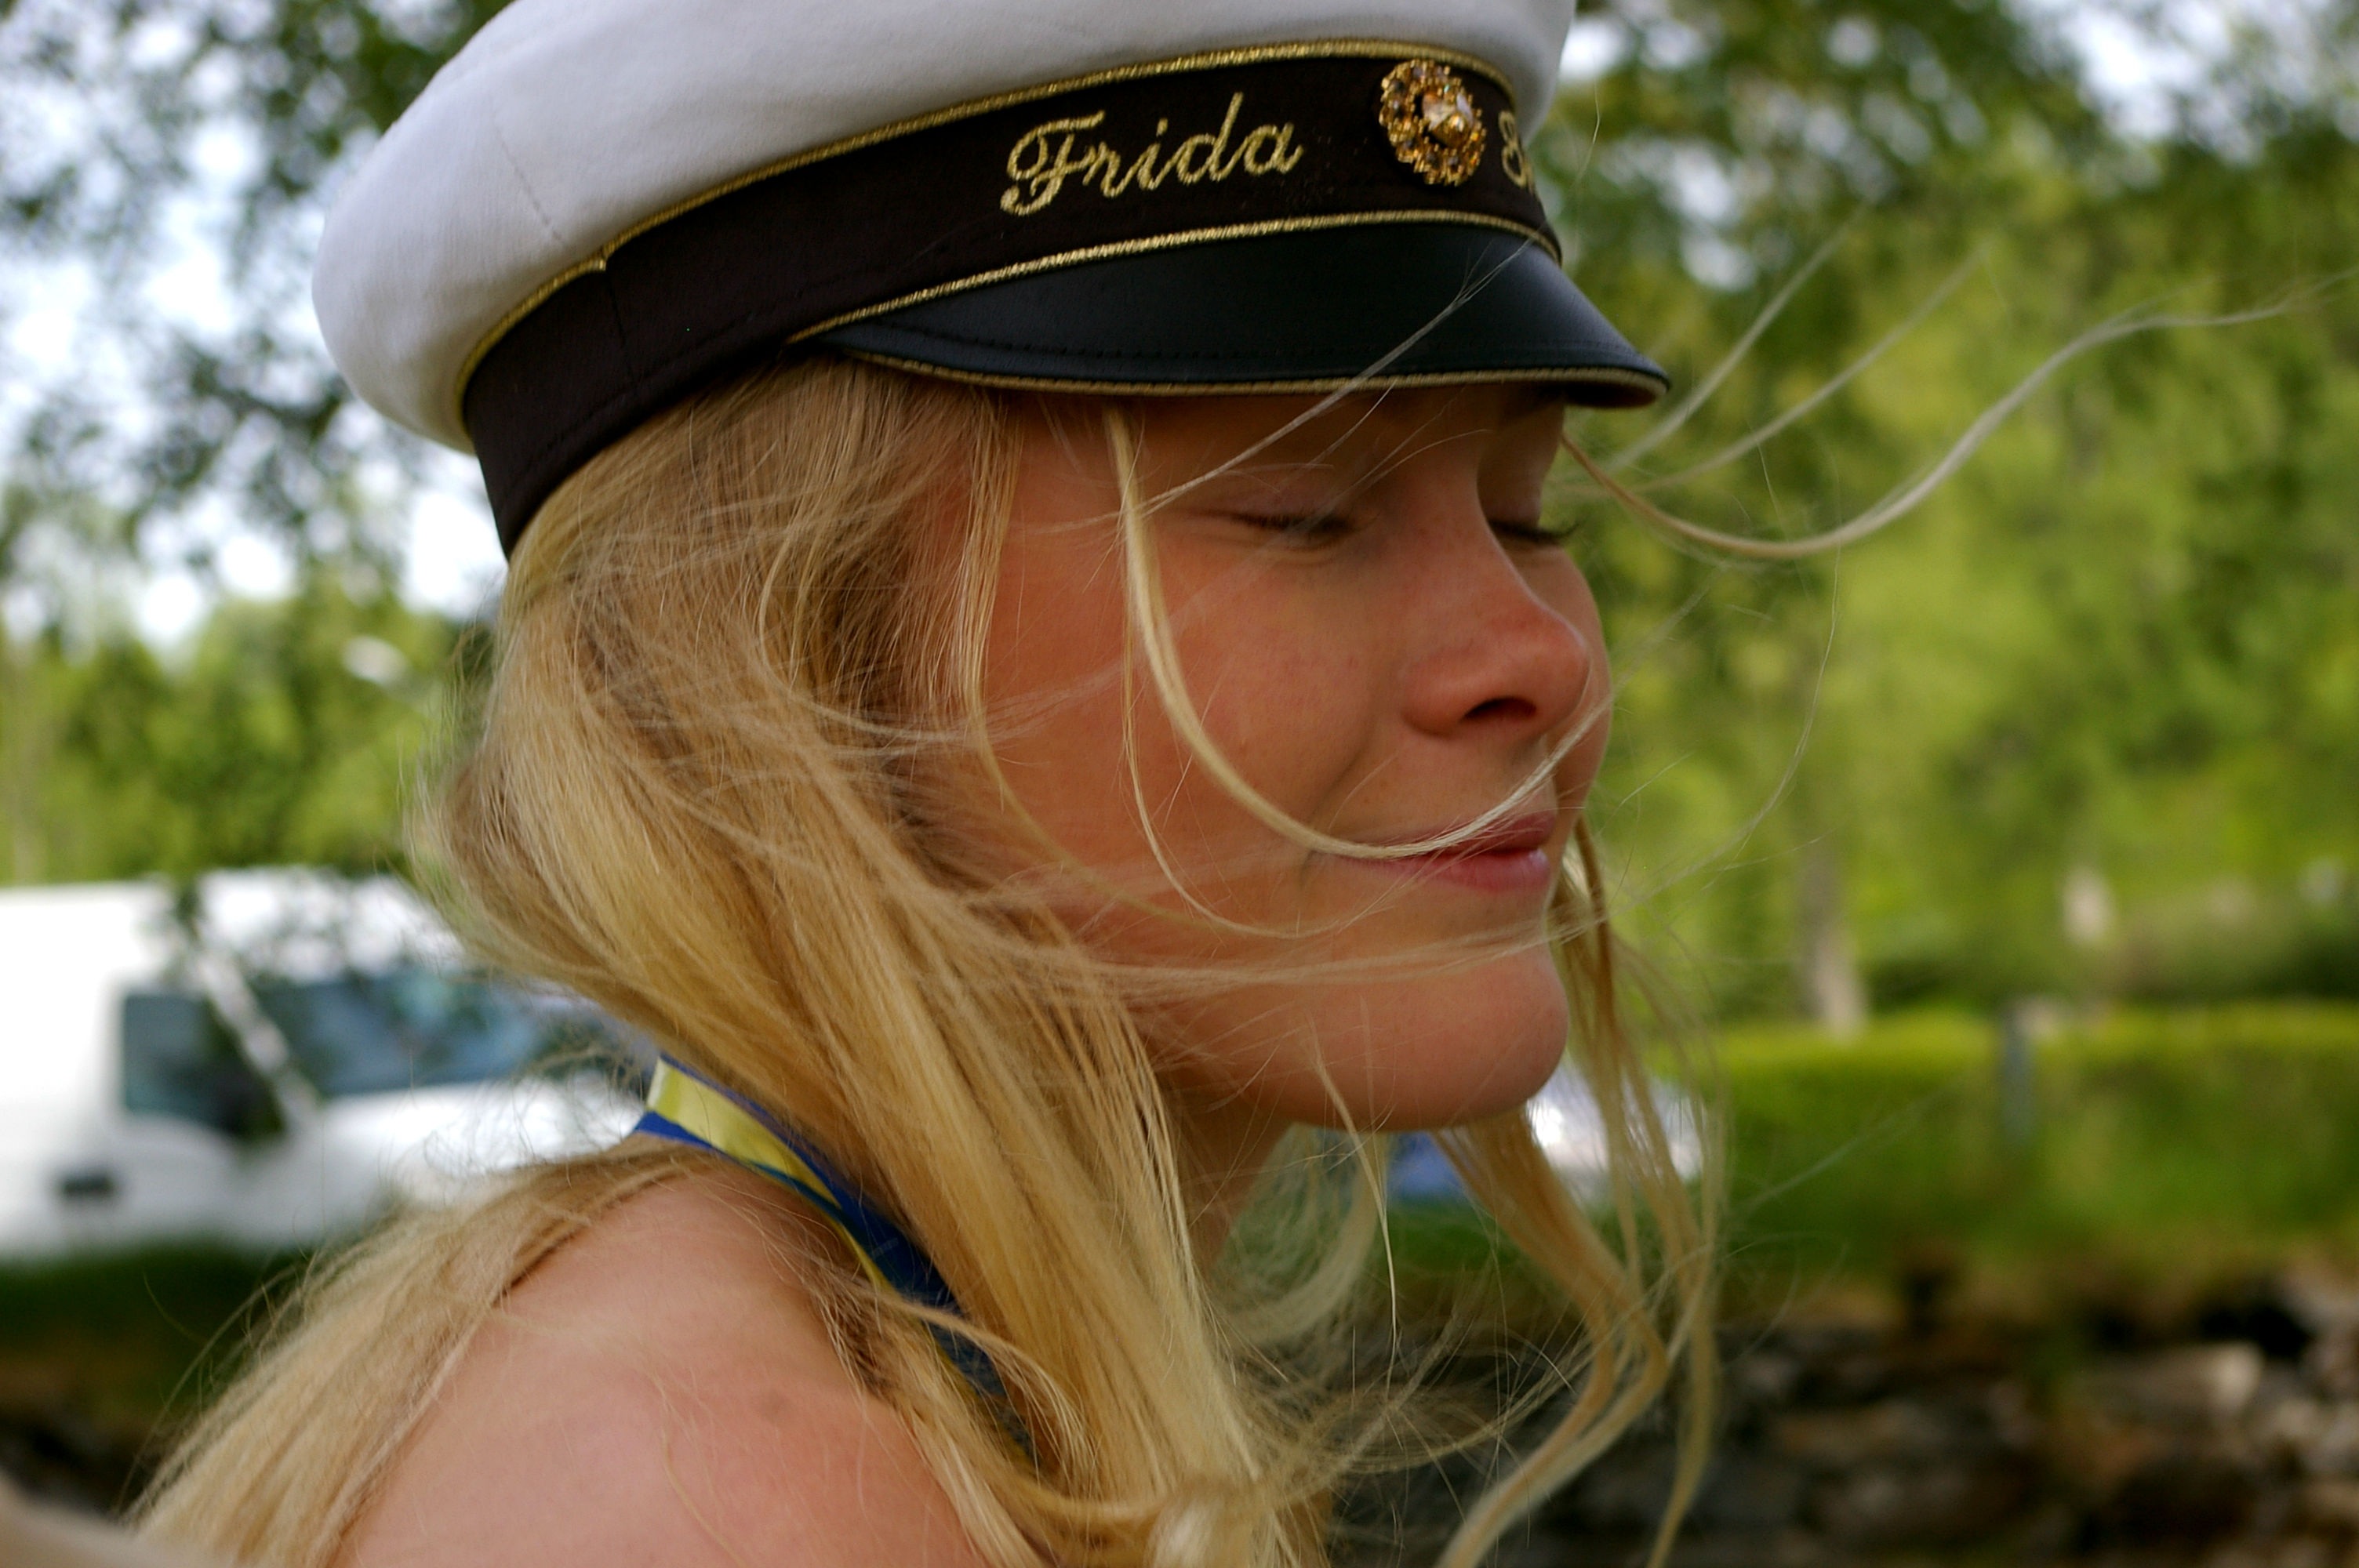
person, girl, woman, hair, portrait, young, spring, hat, freedom, clothing, hairstyle, smile, future, glasses, cap, head, beauty, dreams, degree, fashion accessory